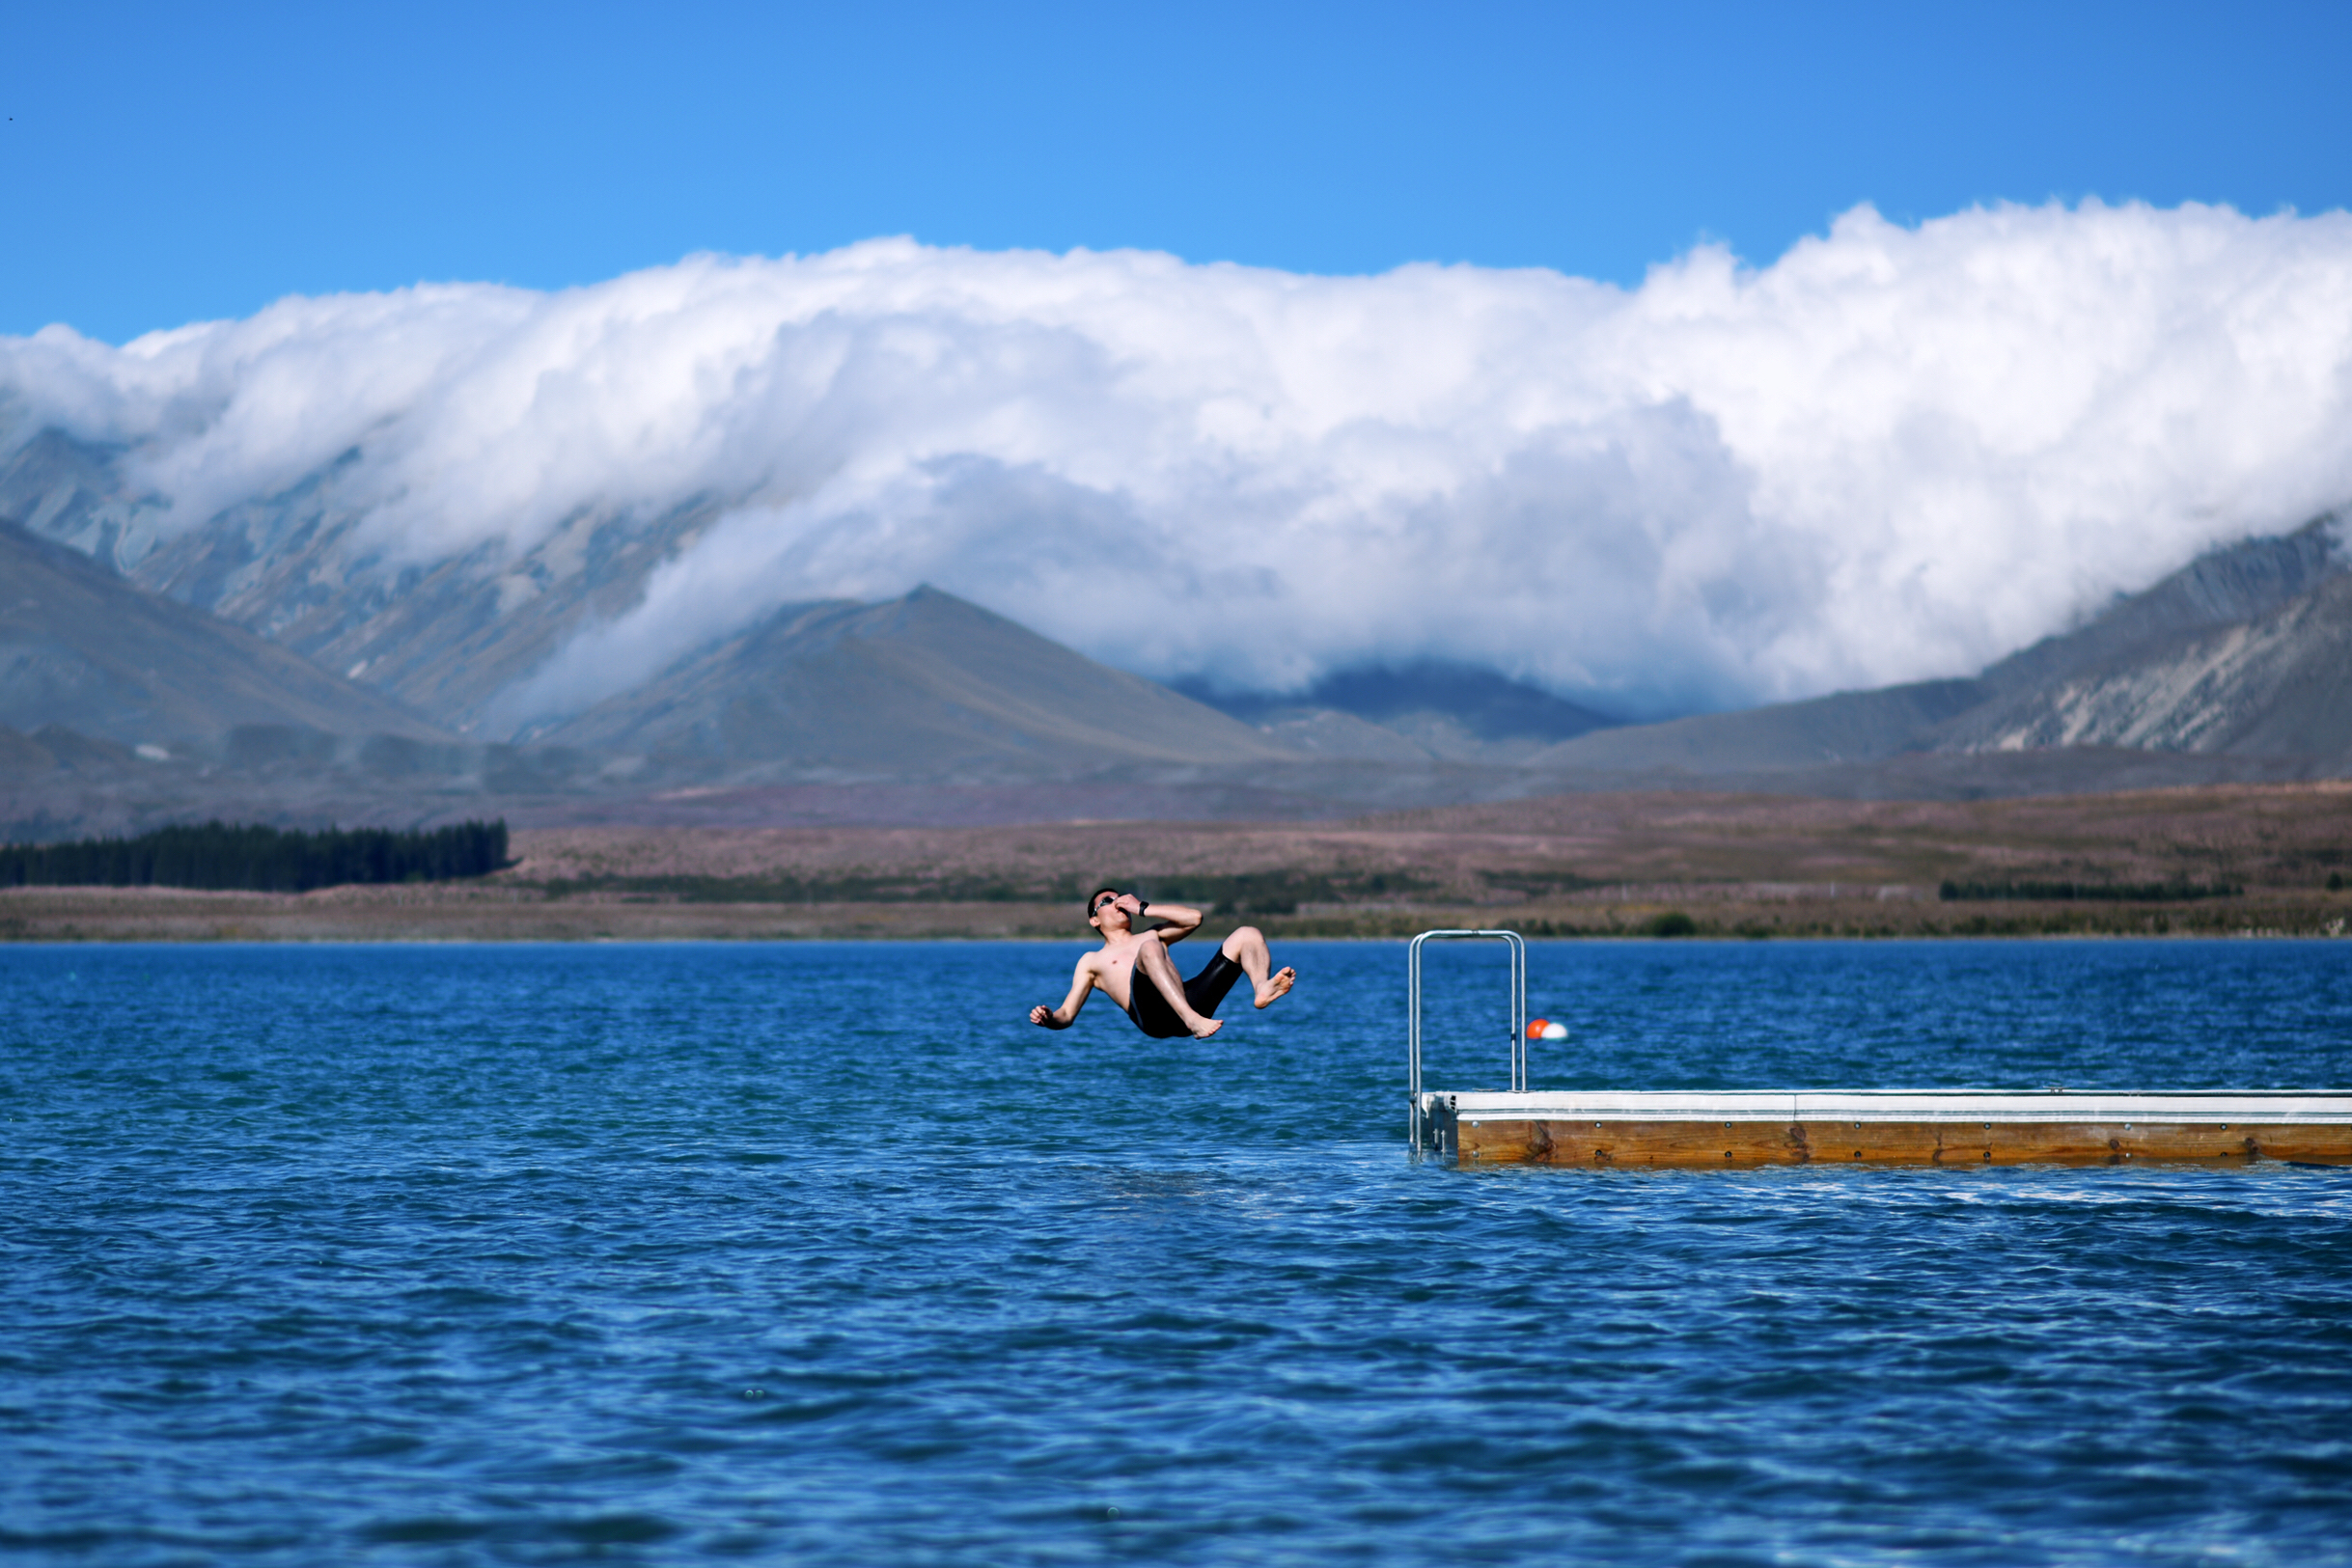
sea, mountain, cloud, boat, lake, vehicle, fjord, reservoir, boating, loch